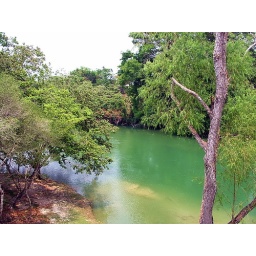
river in bullett tree falls in the cayo district of belize